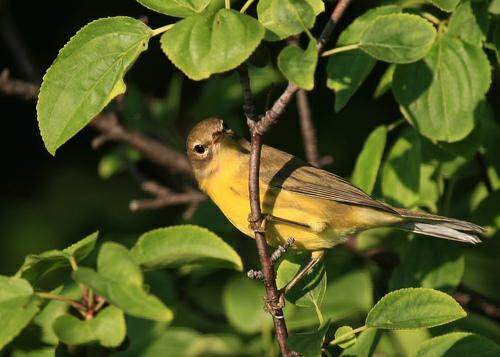
A photo of a prairie warbler